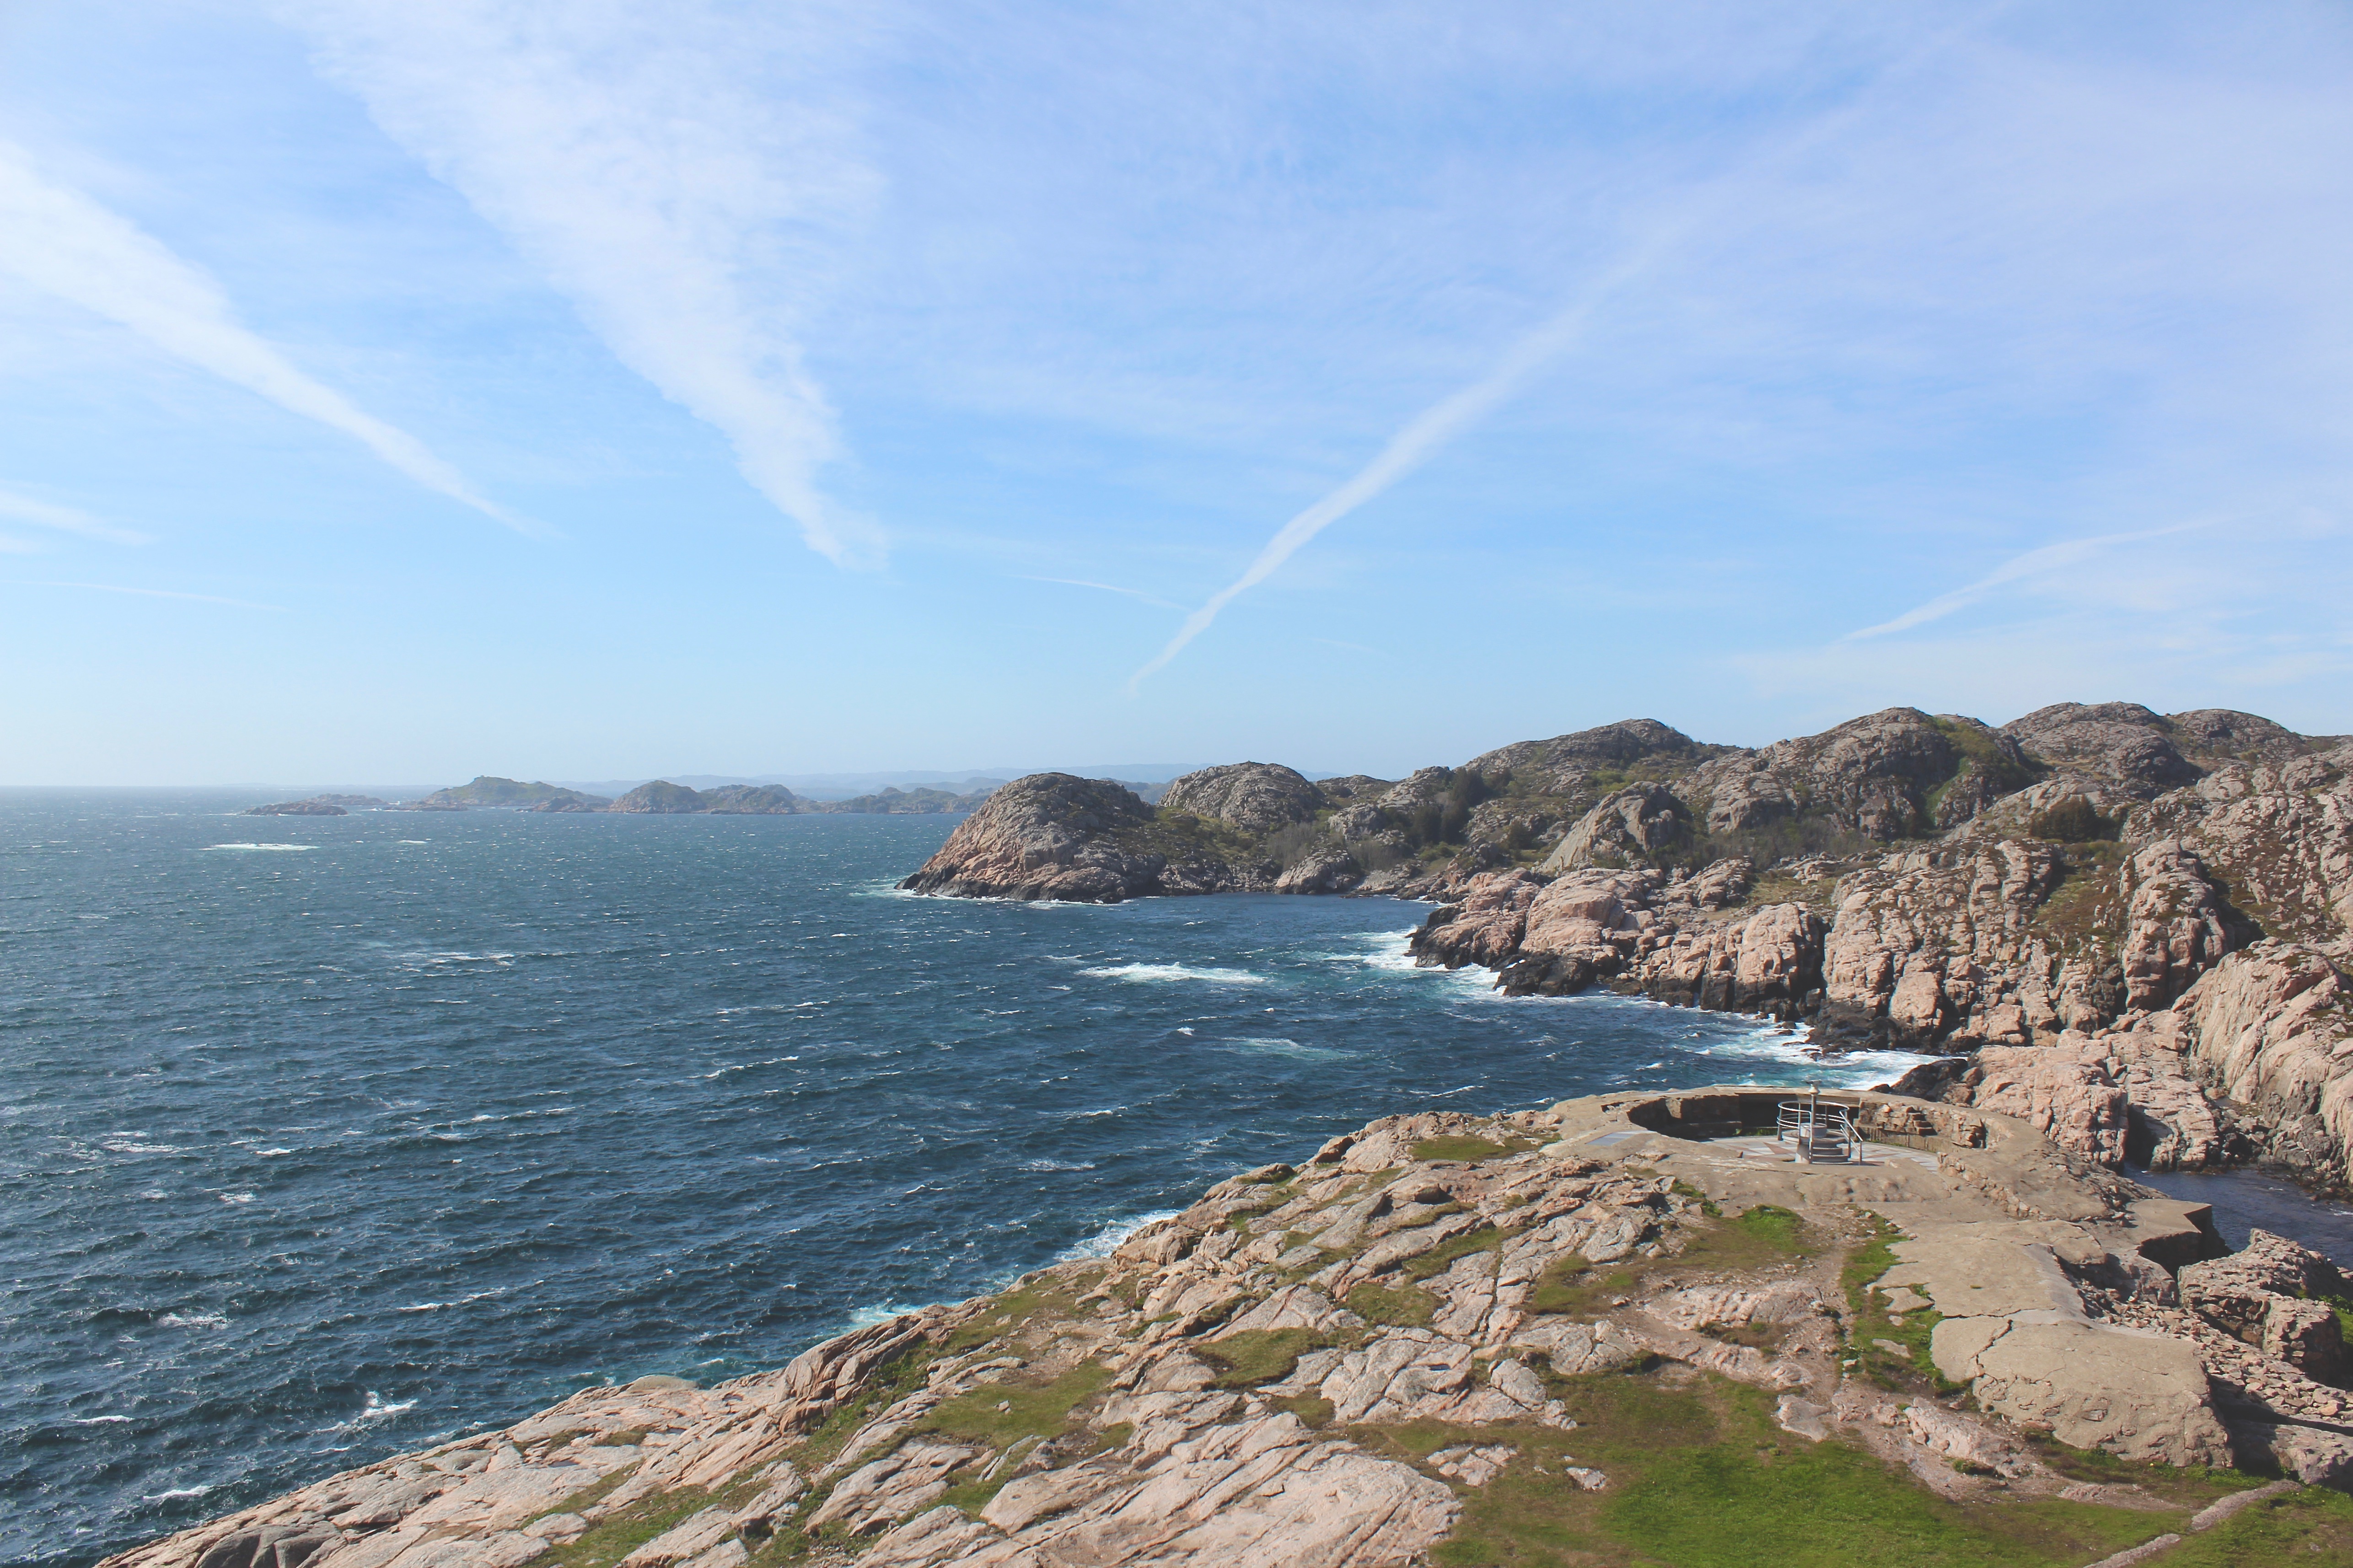
beach, sea, coast, ocean, shore, cliff, cove, bay, terrain, body of water, cape, landform, geographical feature, promontory